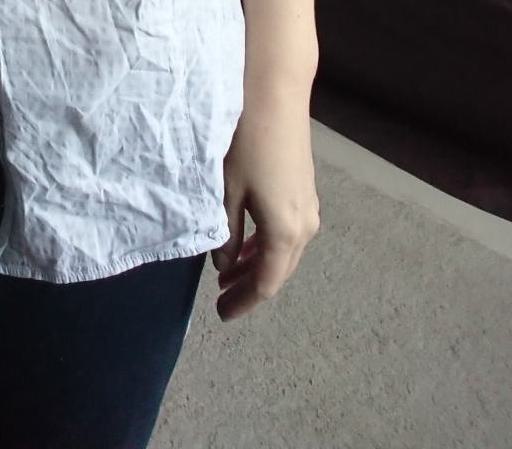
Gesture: no_gesture